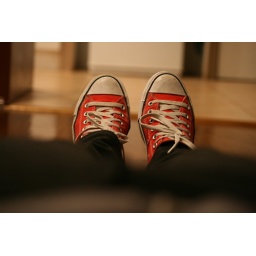
Whilst all dressed in black, the red shoes stand out ;-).